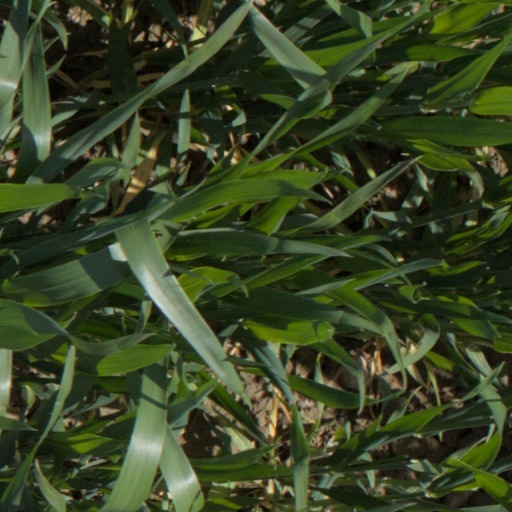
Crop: wheat